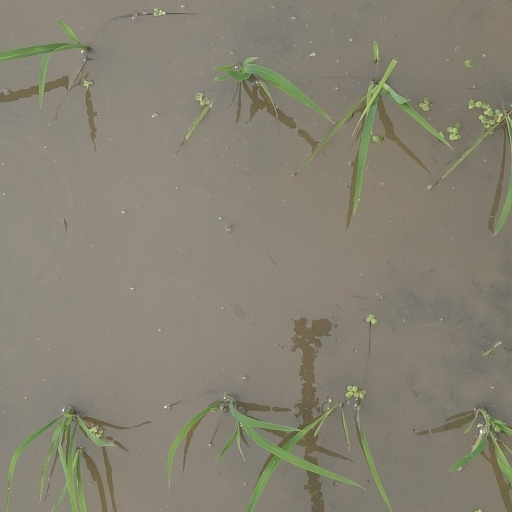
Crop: rice